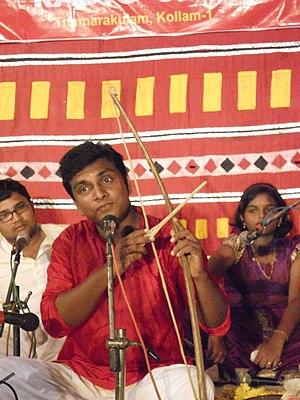
Le villu, onavillu et villukottu est un instrument de musique de l’Inde. C'est un arc musical utilisé dans la musique kéralaise.